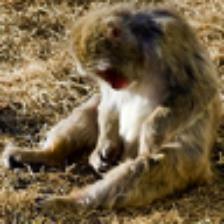
Label: NonHuman